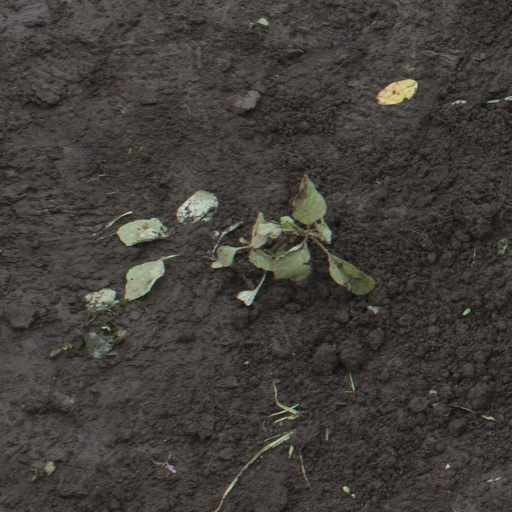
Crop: soybean